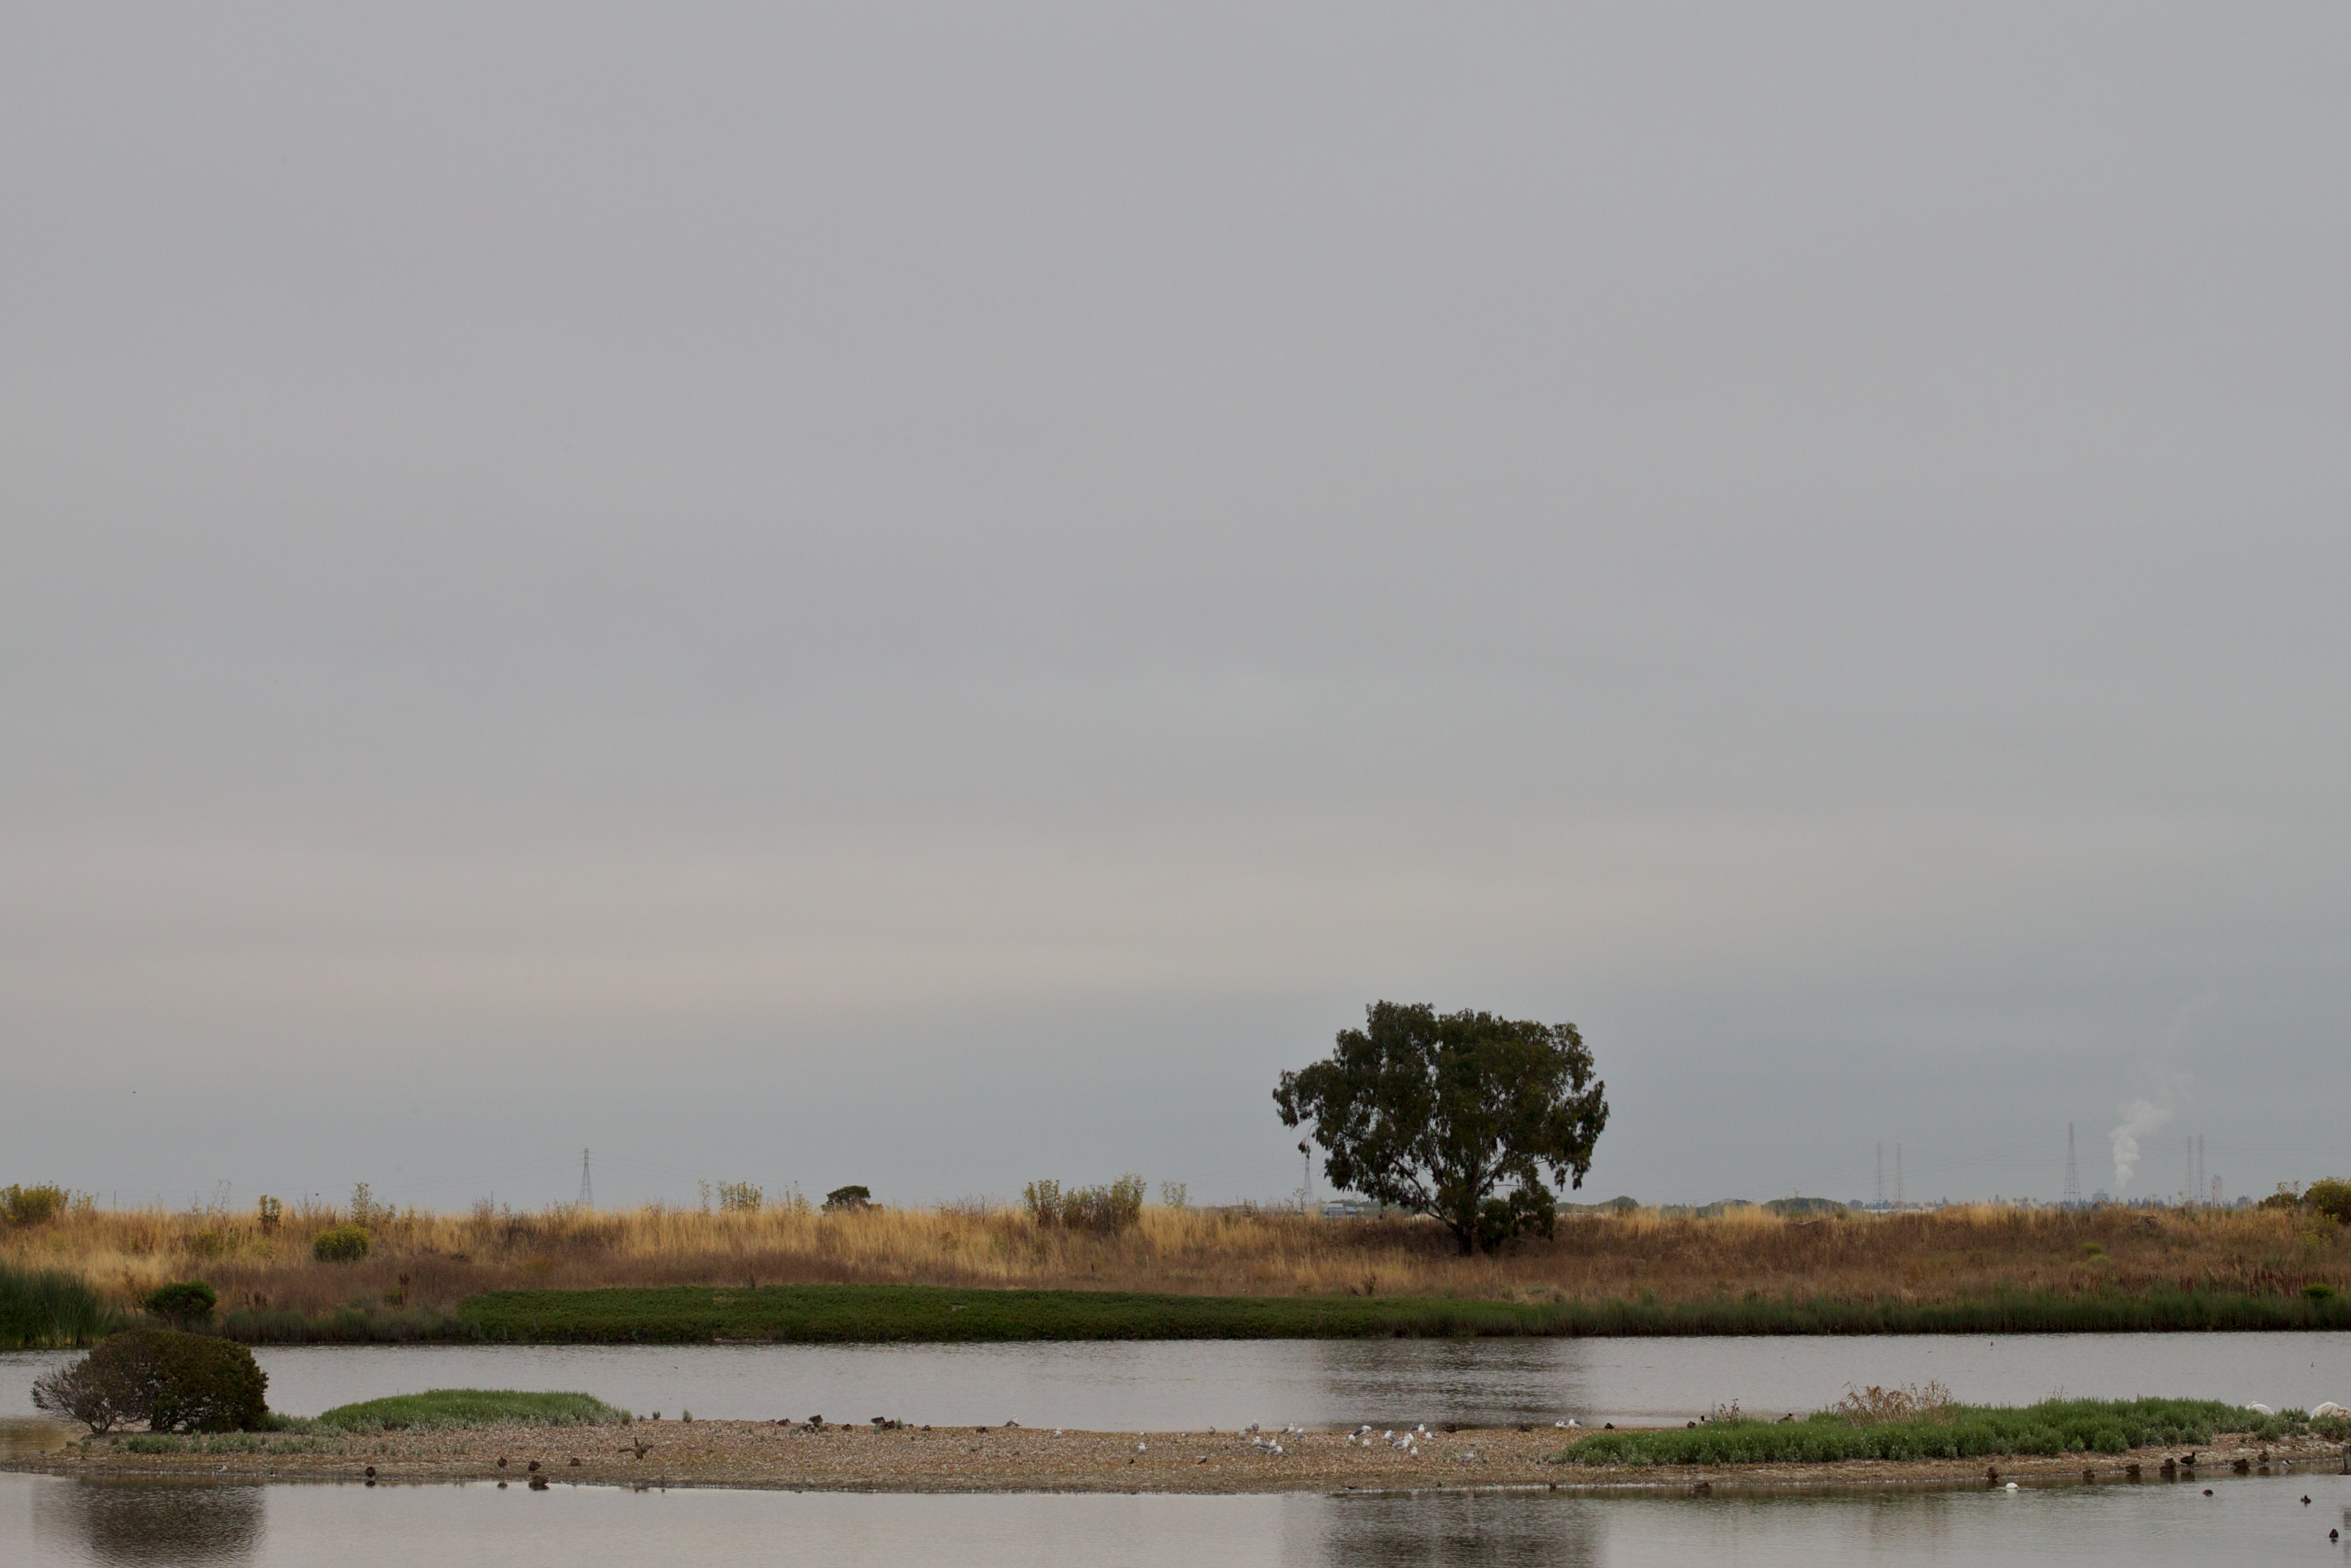
sea, tree, water, horizon, marsh, cloud, morning, shore, lake, river, reflection, reservoir, waterway, polder, wetland, habitat, dailyshoot, rural area, natural environment, atmospheric phenomenon